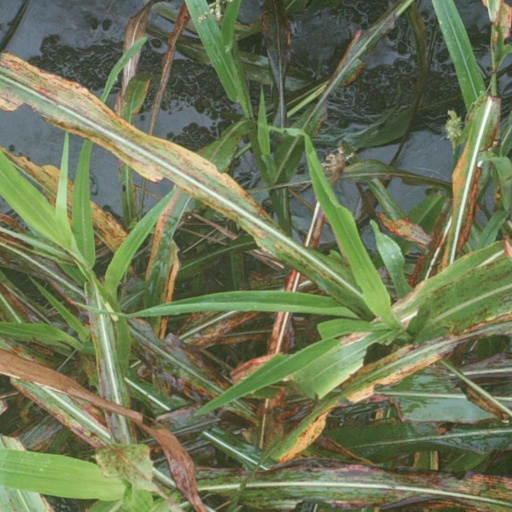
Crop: sorghum